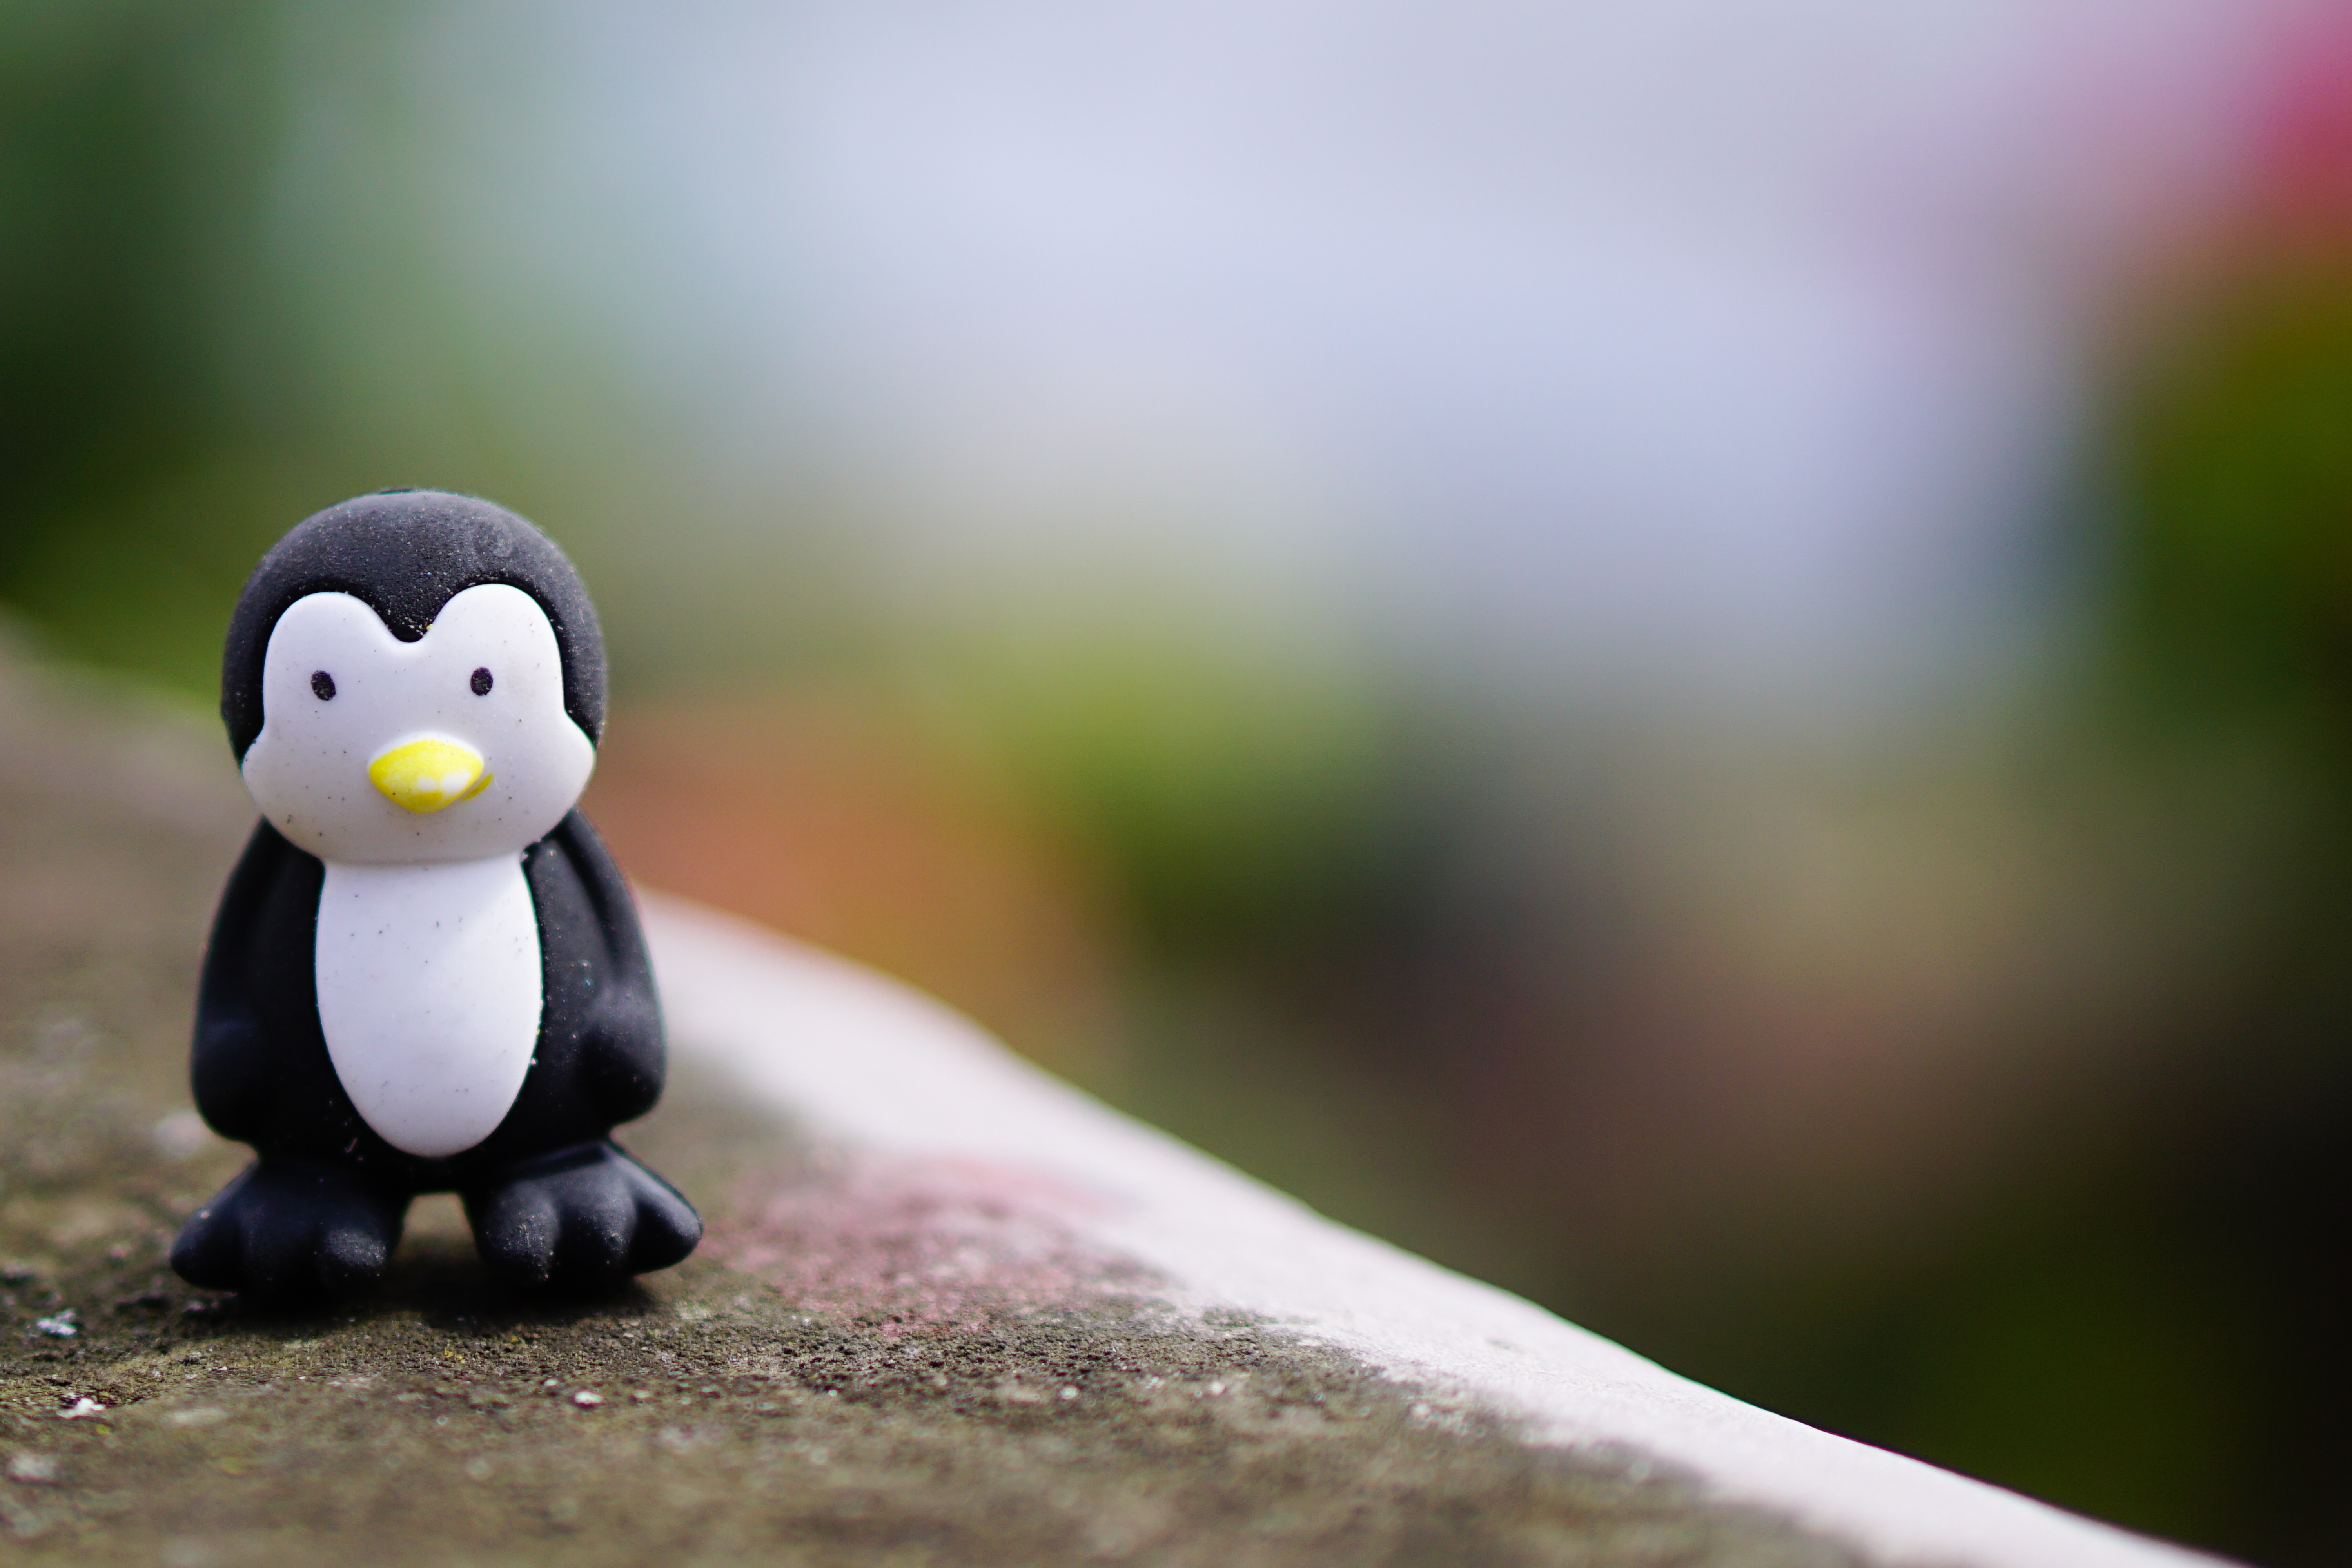
bird, black and white, play, animal, decoration, green, beak, child, arctic, colorful, fauna, penguin, puffin, fig, close up, children, fun, toys, vertebrate, funny, rubber, children toys, macro photography, flightless bird, collector's item, rock penguins